Fred Gamble (racing driver)

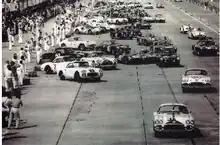
Fred Gamble in Corvette #3 - 1960 Sebring 12 Hours

Camoradi "works" Maseratis, led every World Sports Car Championship race of 1960, and won only 1,000 km Nurburgring with Gurney/Moss. Led Nassau 1959 (Shelby DNF Mechanical), Porsche RSK 2 Liter winner (Bonnier), GT winner Porsche Carrera (Cuevas); 1960 1,000 km Buenos Aires (Gurney/Gregory DNF Mechanical and accident); Argentine GP (Gregory Behra-Porsche); Havana GP for Sports Cars – 8 car entre, winning overall Moss Maserati, 2 Liter Gregory Porsche RSK, GT Corvette Jeffords, under 2 liter GT Cuevas Porsche Carrera; Sebring 12 hour, largest team entry ever of 8 cars, 3 Maseratis (Gurney/Moss led 8 hours DNF Mechanical), 2 Porsche Carrera (under 2 liter GT winner and 2nd OA GT Sheppard/Dungan), 2 Corvettes Jeffords/Weustoff/Gamble (Gamble drove 12 hours solo – only one of two known to have done this – earned press notice as "iron man Gamble"). OSCA 750 (McCluggage/Windridge DNF).